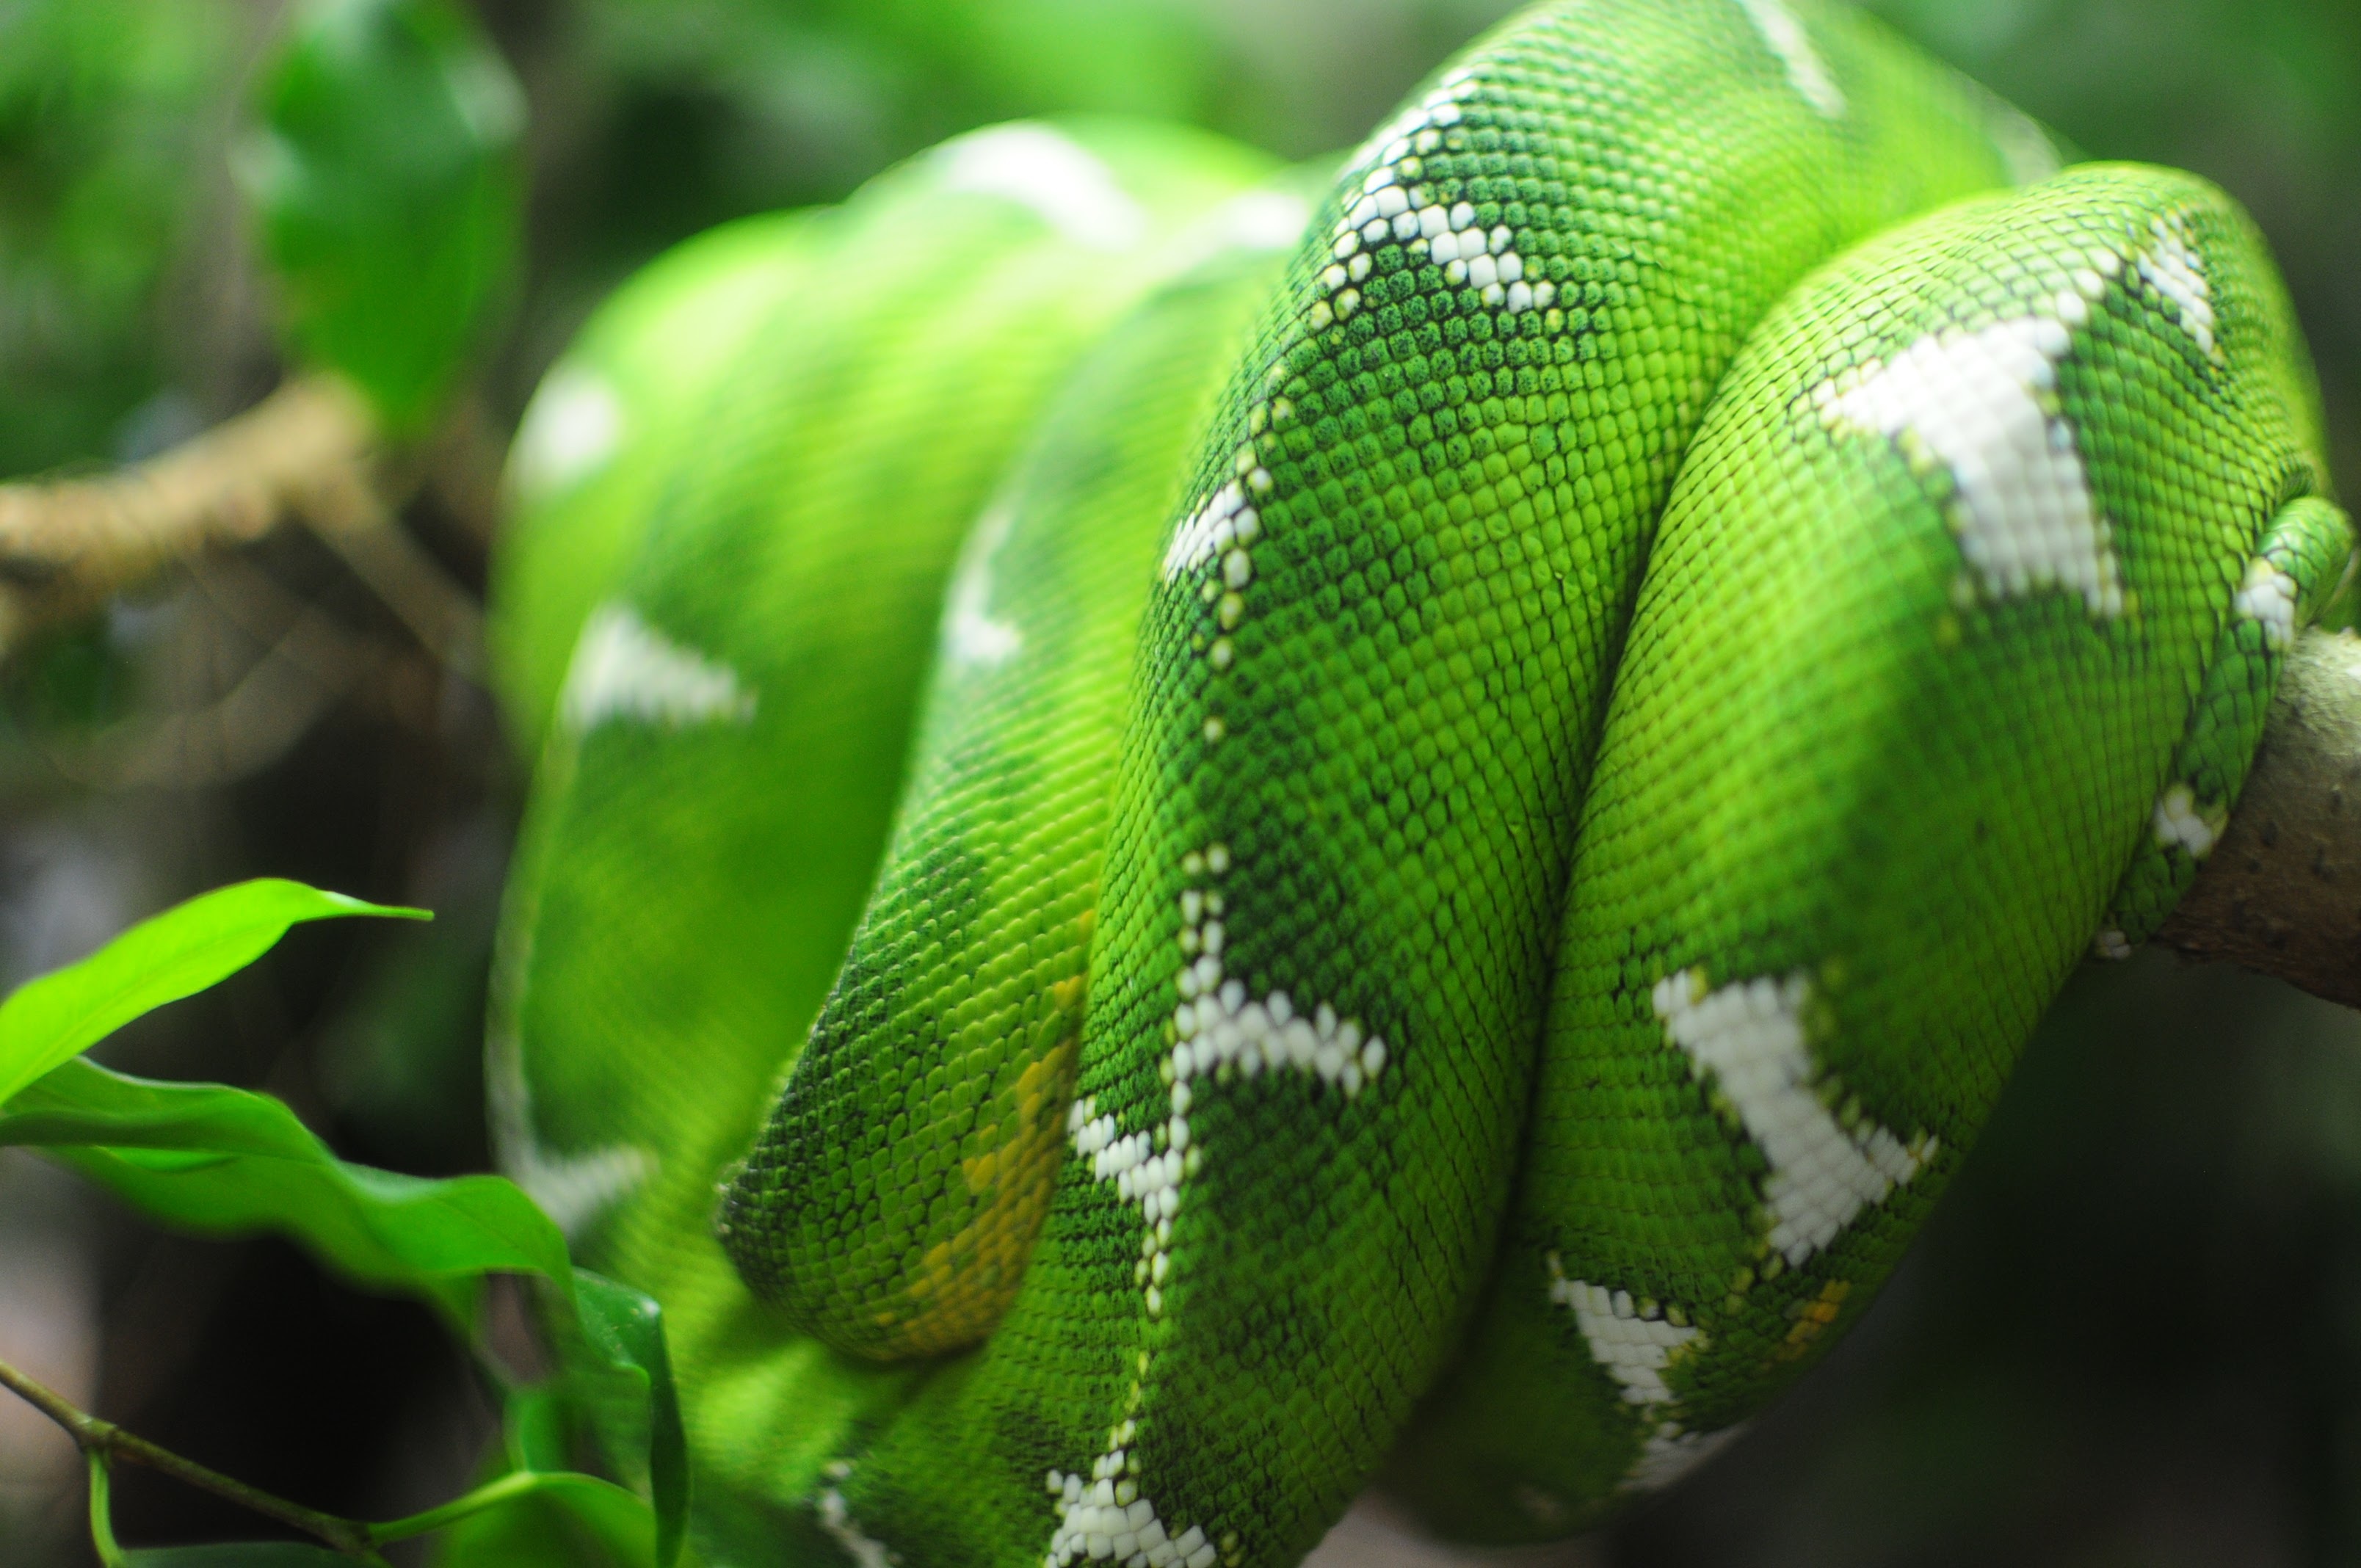
green, jungle, reptile, fauna, lizard, green lizard, chameleon, snake, vertebrate, macro photography, lacerta, elapidae, mamba, dactyloidae, scaled reptile, lacertidae, african chameleon, western green mamba